Young Farmers' Clubs of Ulster

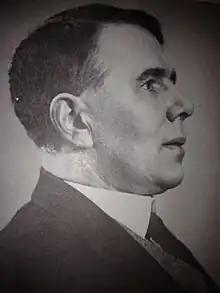
William S. Armour, founder of Young Farmers' Clubs of Ulster

William Staveley Armour was a North Antrim man, born in the town of Ballymoney in 1883, the eldest son of the illustrious Rev. J.B. Armour, a man known throughout Ulster for his leadership of the local farmers in the Tenant Right Campaign of the 1870s. Through the contacts which his father had with the farming world, he came to appreciate and understand farmers' difficulties, and he had also first hand experience of a farm, for as a boy he spent much of his free time on his grandfather's farm at Lisboy, Kilraughts.